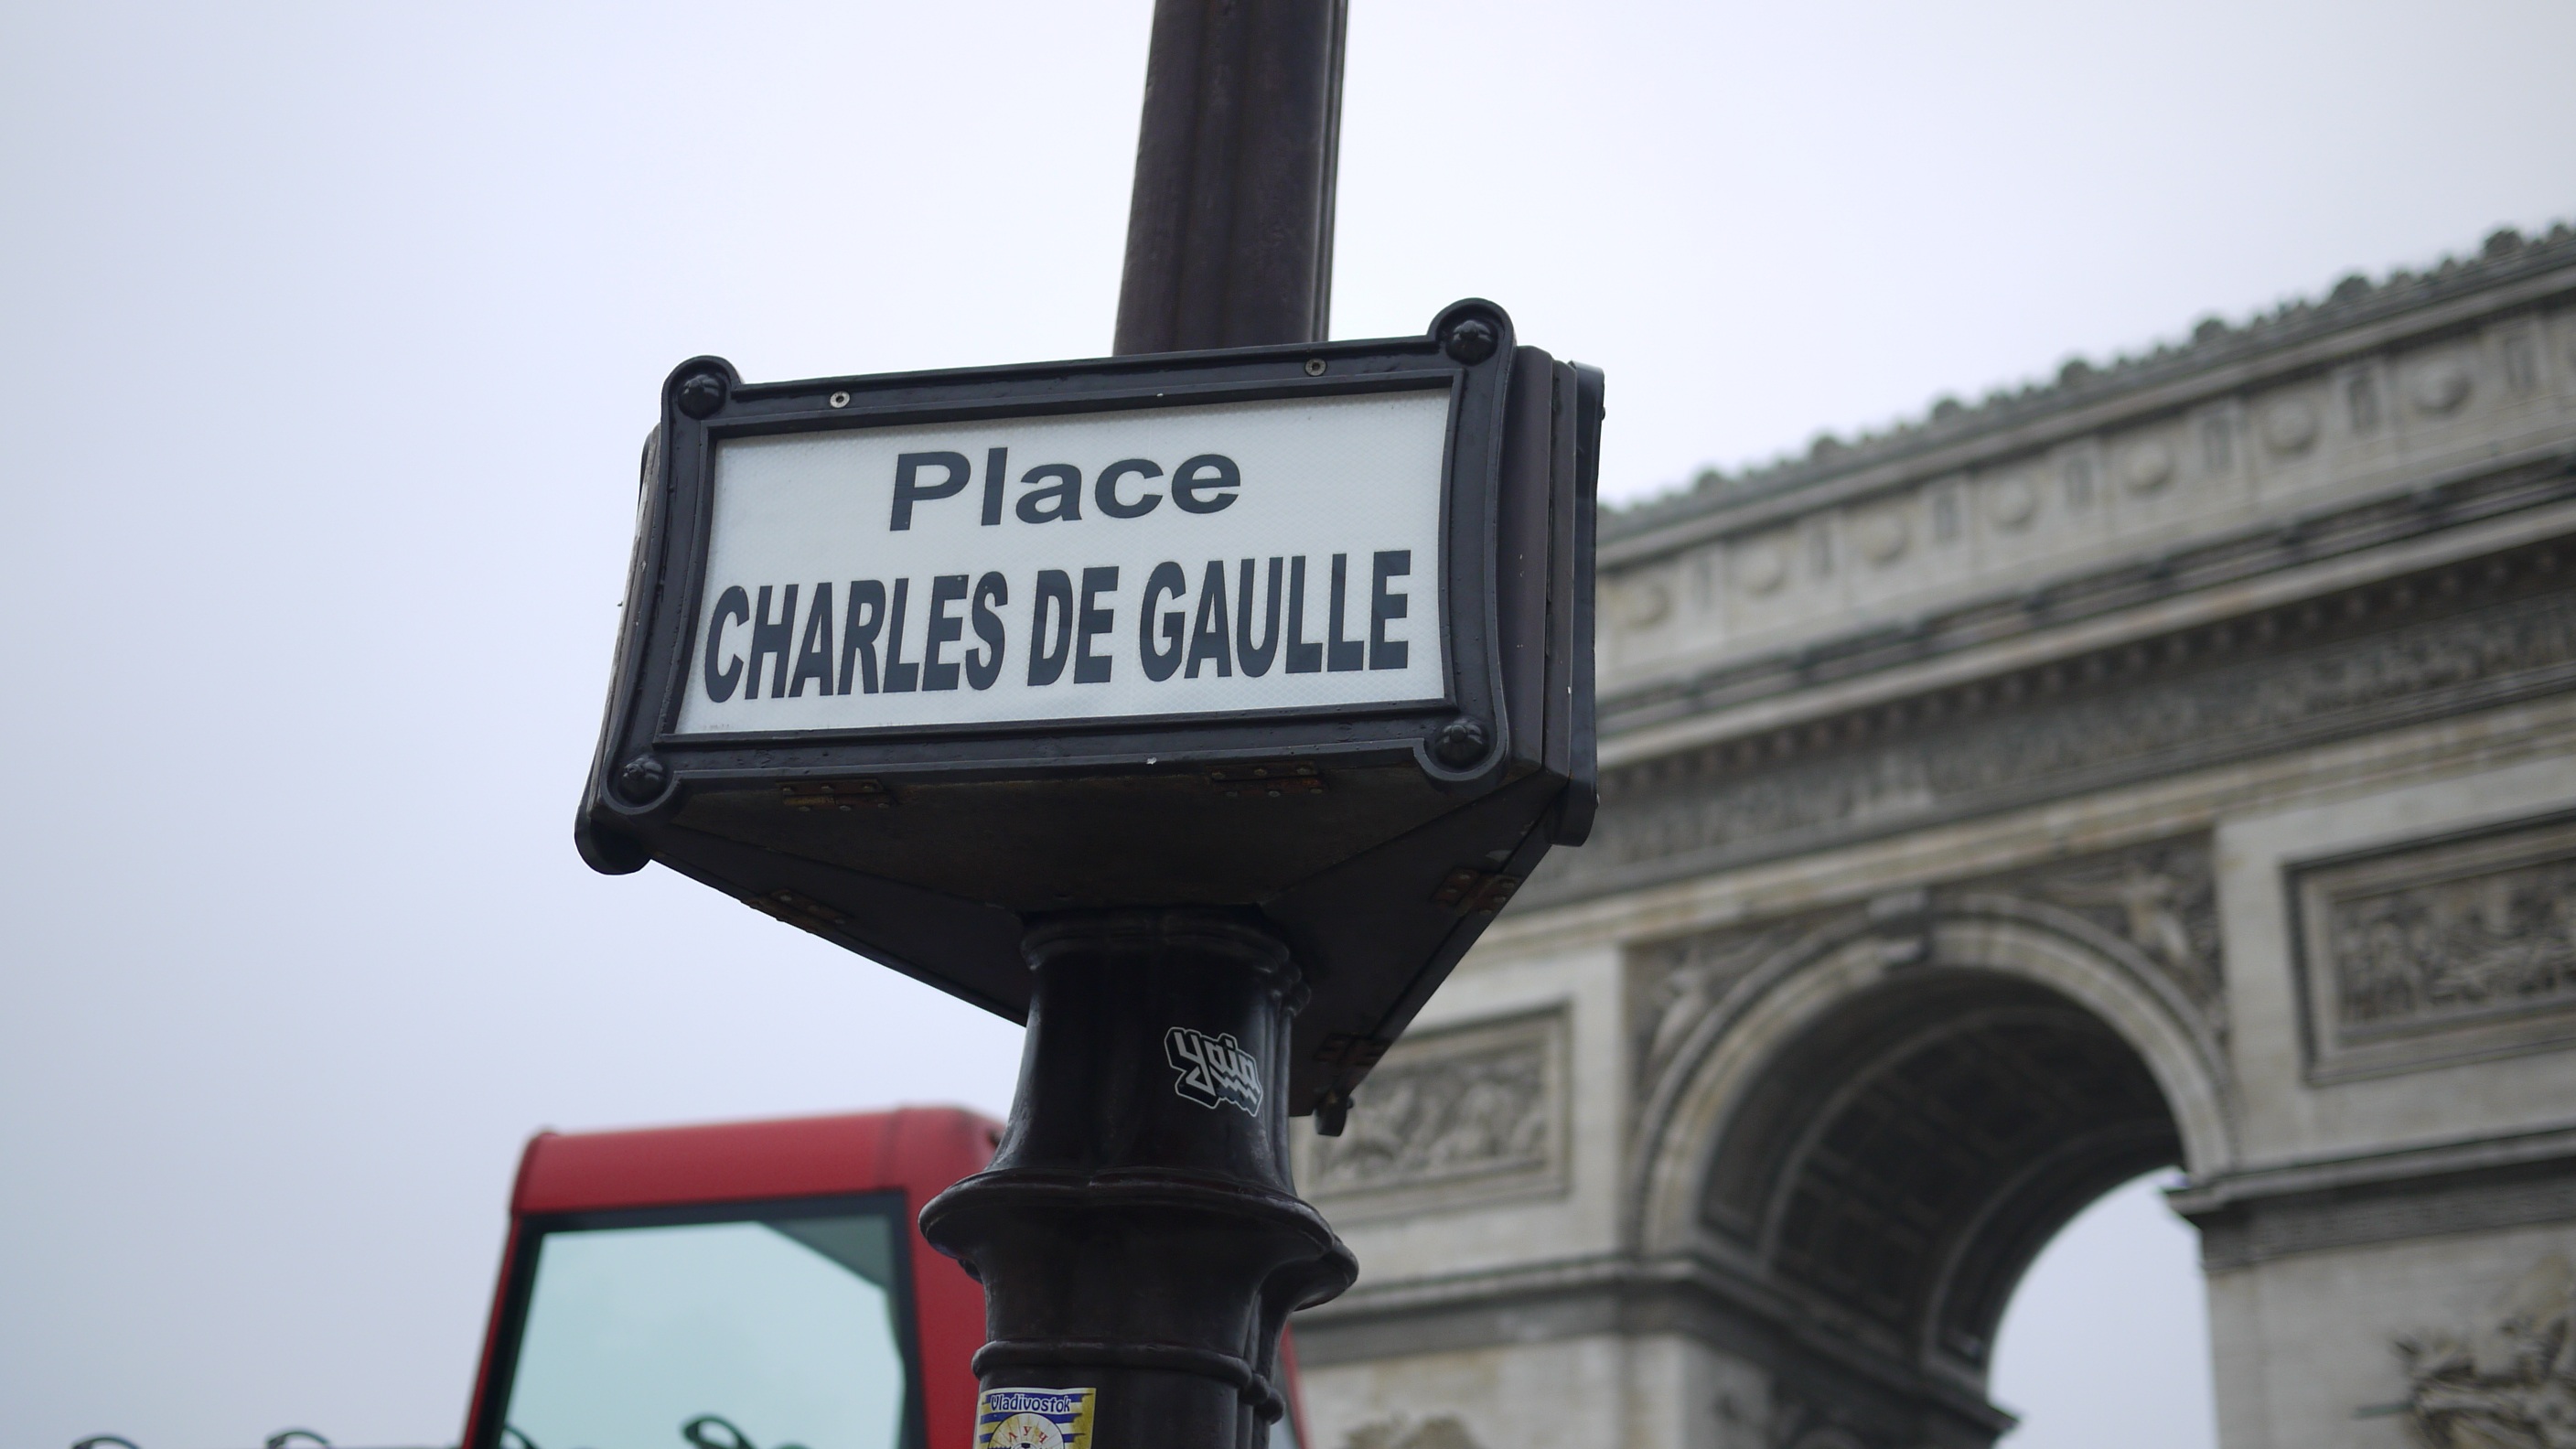
street, advertising, france, sign, europe, street sign, signage, lighting